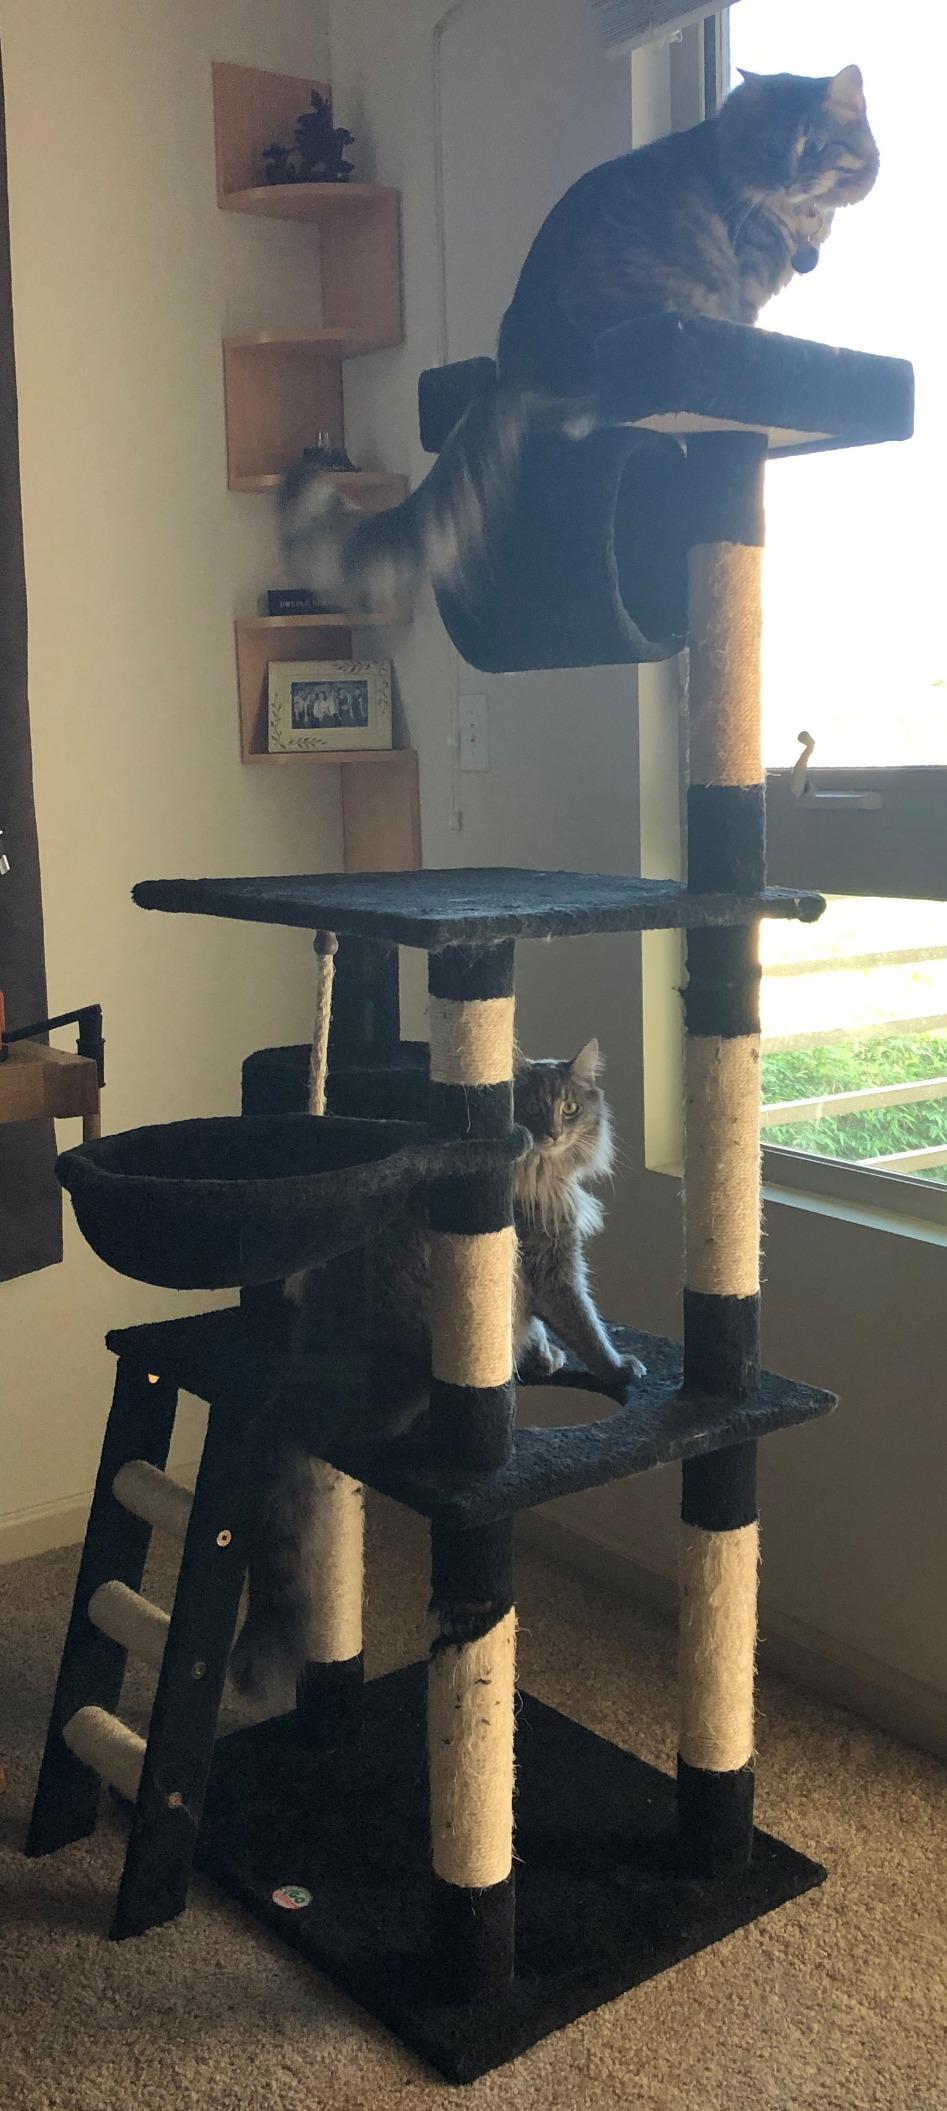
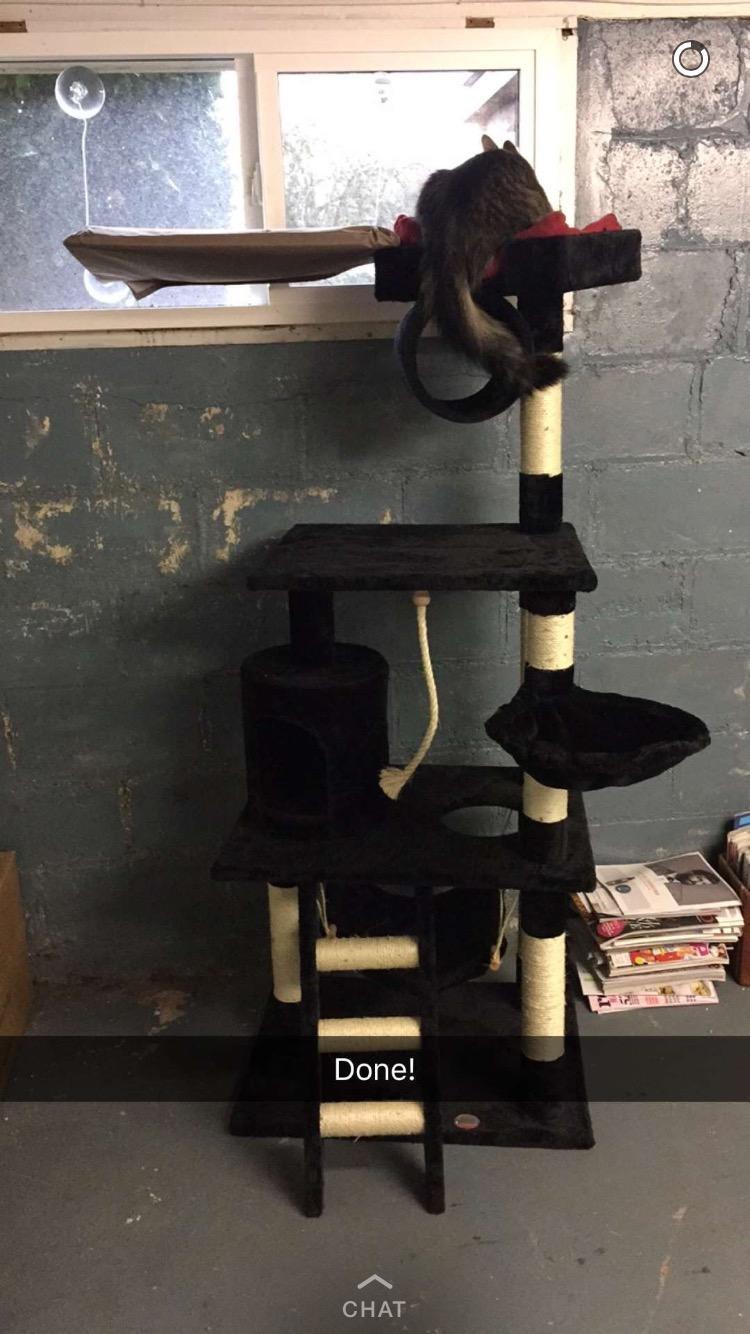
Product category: items_cat tree
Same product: yes